Australia at the 2008 Summer Paralympics

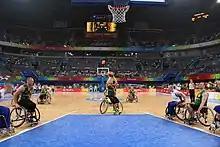
Brad Ness in the Australian Paralympic Men's Basketball Team making a free throw when playing against Great Britain.

Australian men's team known as the 'Rollers' won the gold medal defeating Canada 72–60 in the final